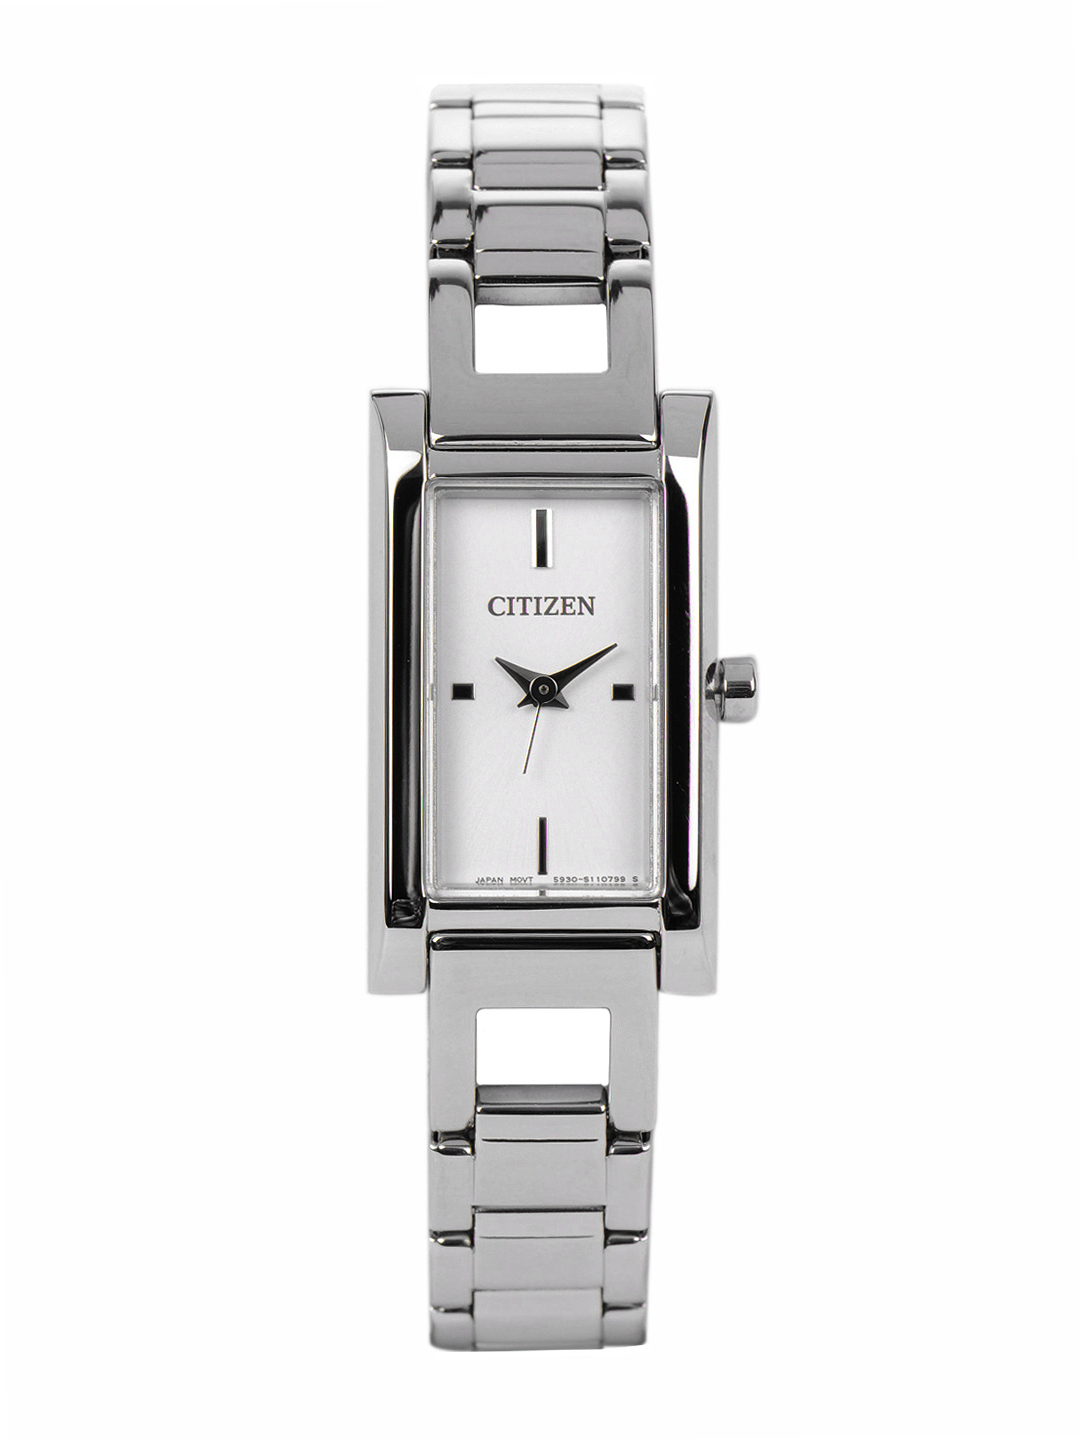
Citizen Women White Dial Watch
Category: Accessories / Watches / Watches
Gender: Women
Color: Silver
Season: Winter 2016
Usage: Casual